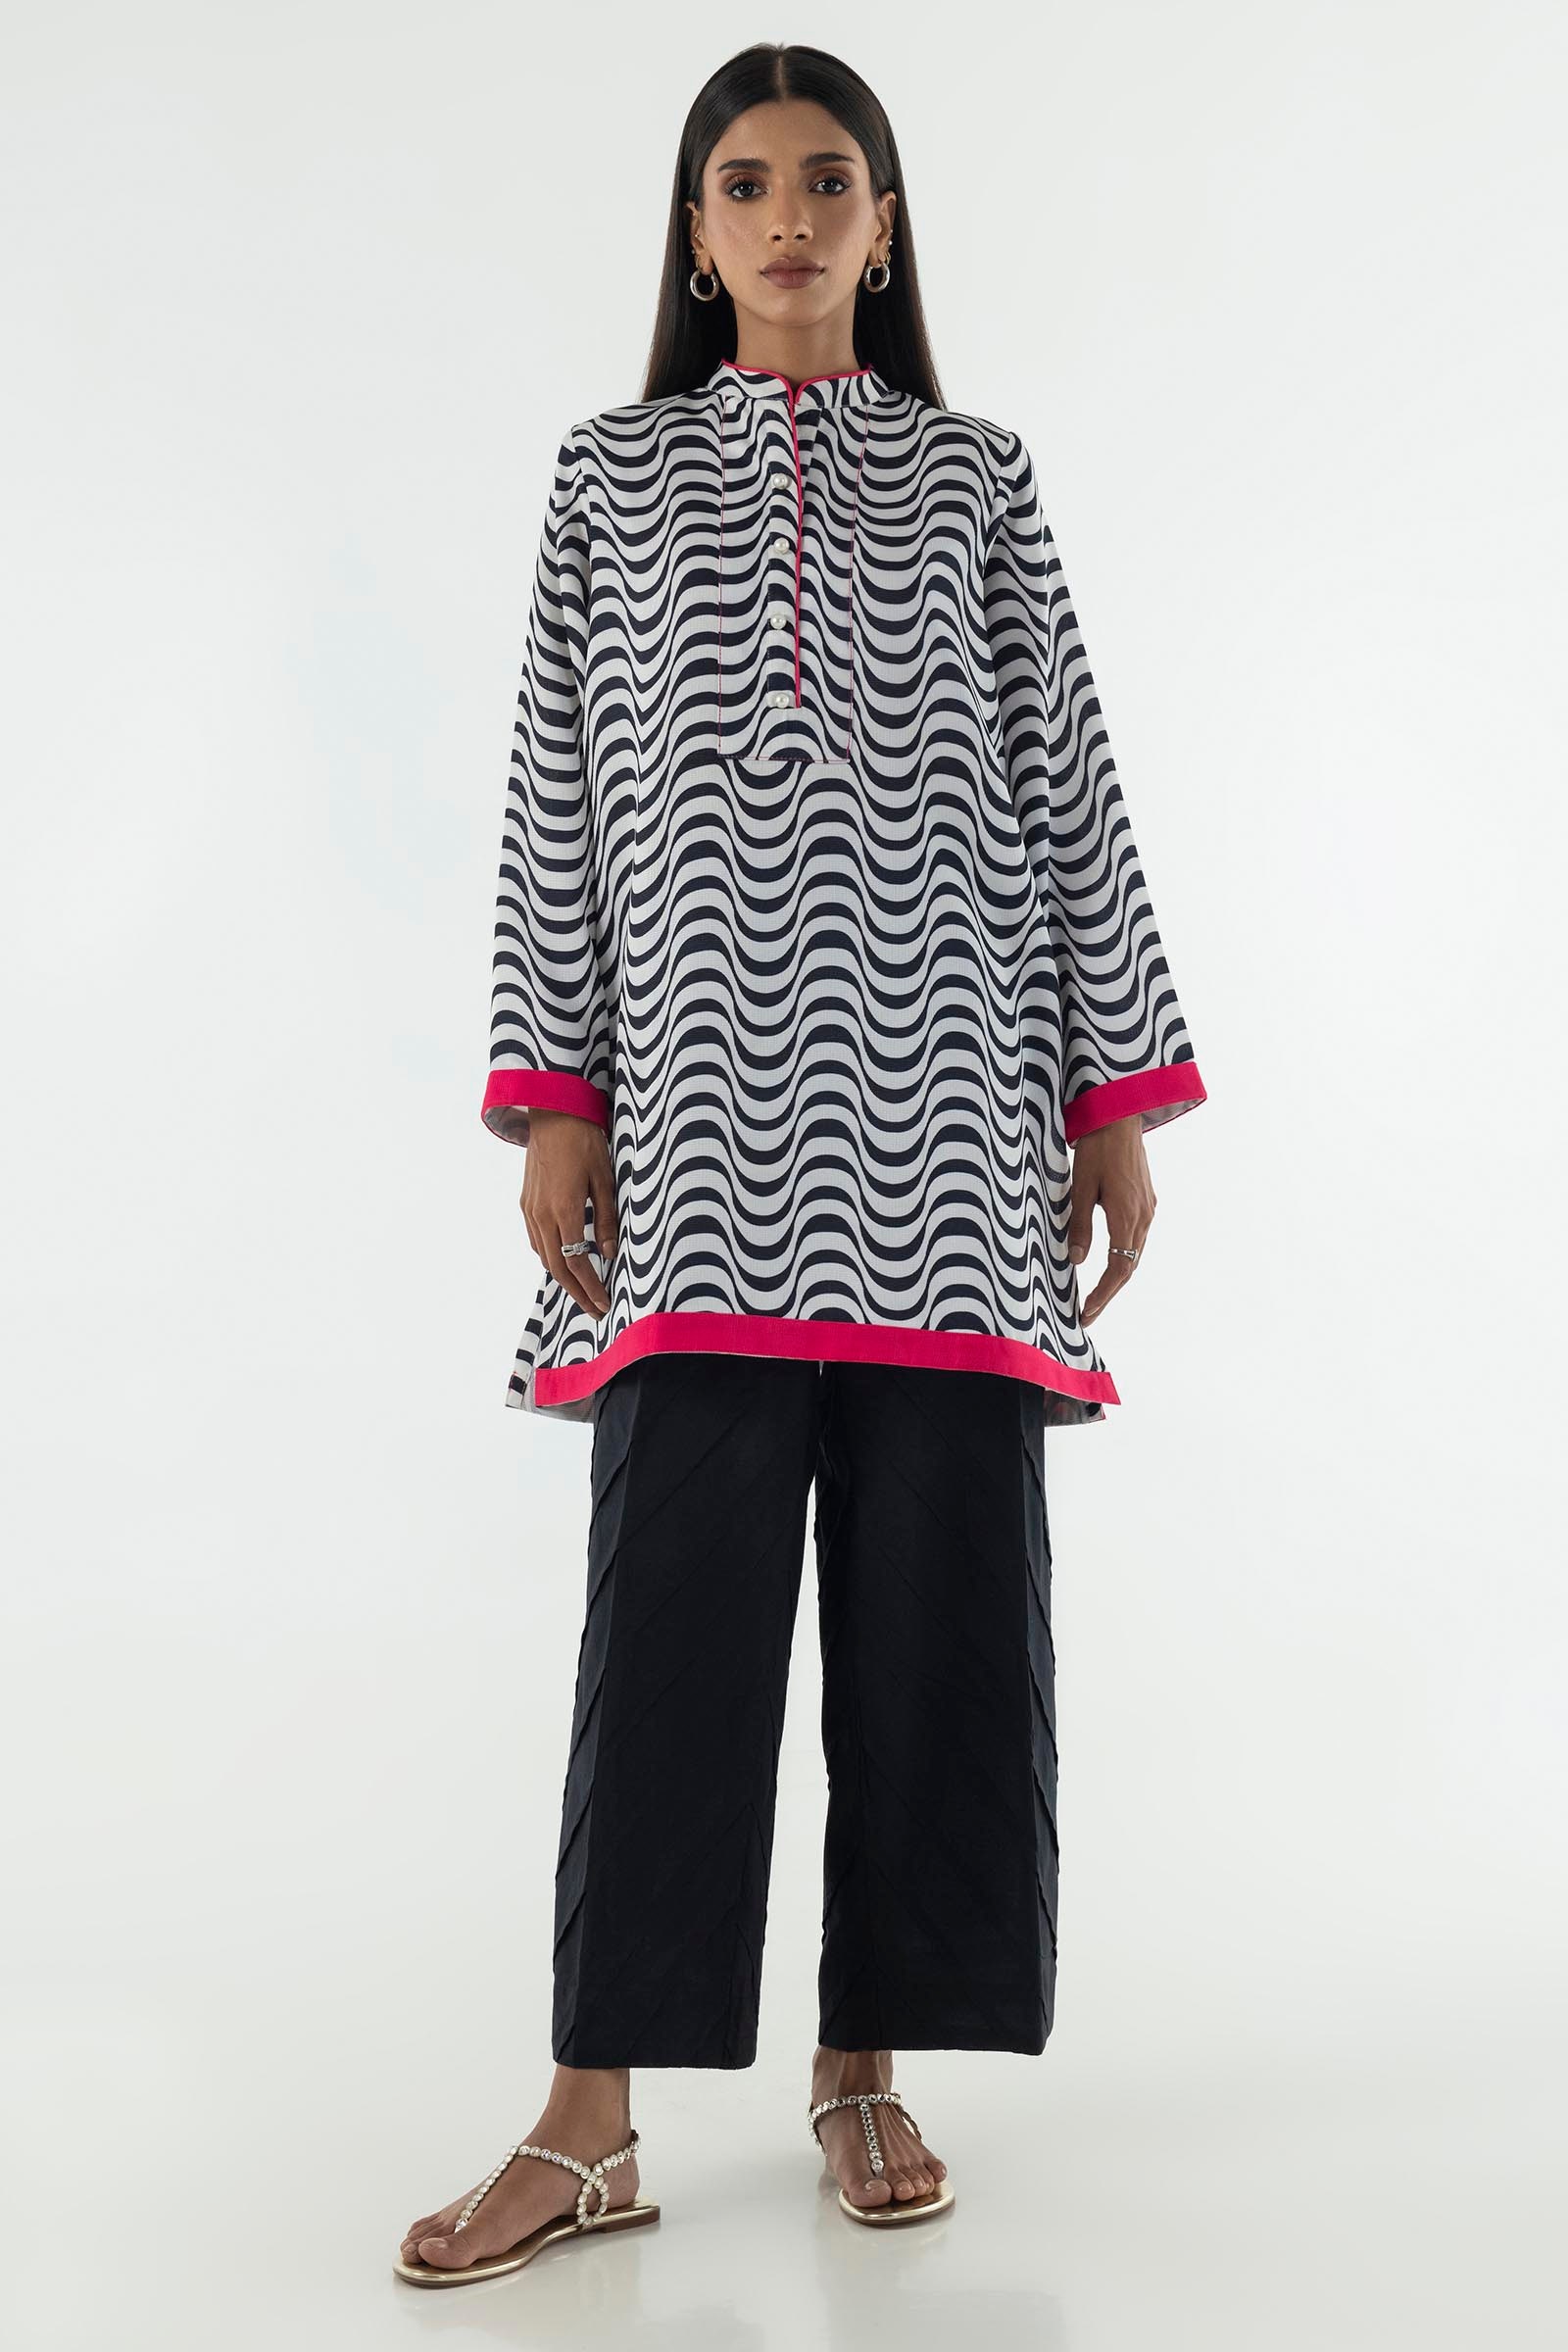
black pink kashif print tunic